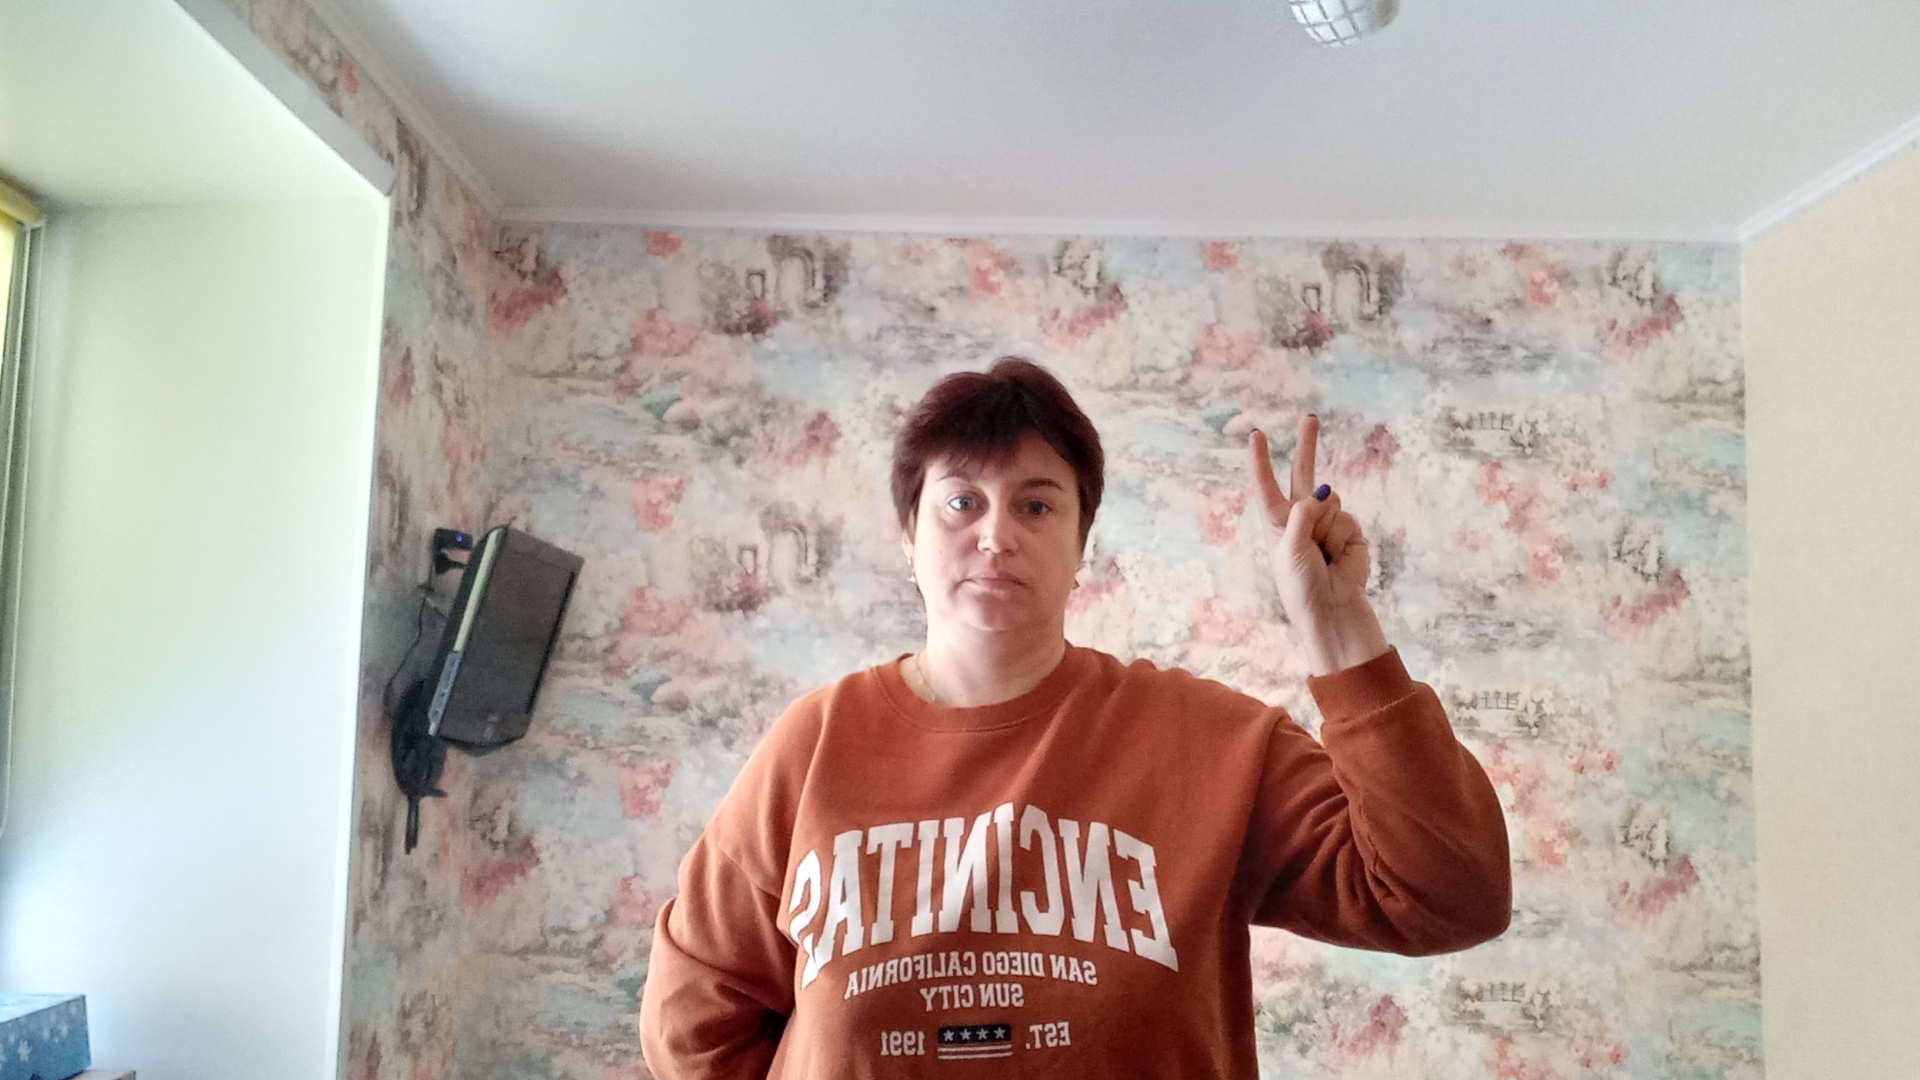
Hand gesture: peace